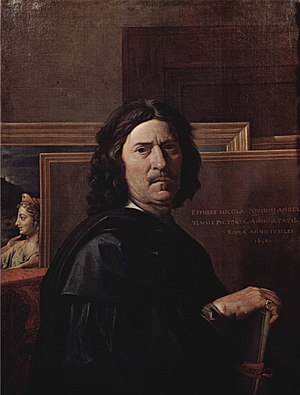
Nicolas Poussin
Selvportræt (1649) af Nicolas Poussin, Louvre
Nicolas Poussin var en fransk maler. Han var skaberen og den største udøver det klassiske franske maleri i det 17. århundrede. Hans arbejder udtrykker dyderne klarhed, logik og orden. Han var inspiration for klassisk orienterede kunstnere som Jacques-Louis David, Jean-Auguste-Dominique Ingres og Paul Cézanne.